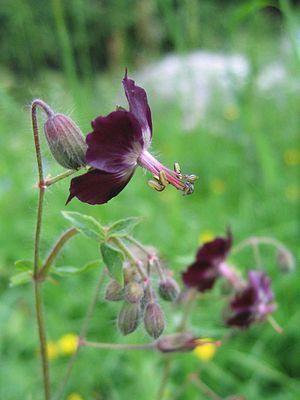
Le Géranium livide ou Géranium brun, en anglais Dusky Crane's-bill, en allemand Braune Storchschnabel, en italien Geranio stellato est une plante de la famille des Géraniacées.